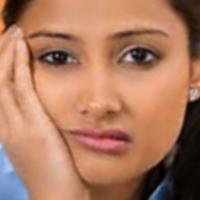
Age group: age 21-30